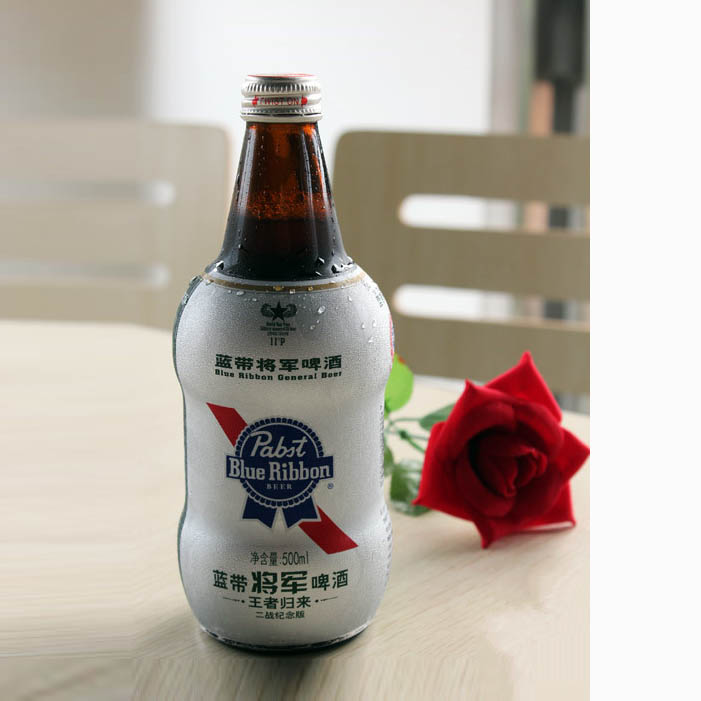
Label: metal